Ferdinand Gonseth

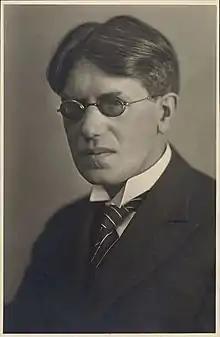
Ferdinand Gonseth

He was born on 22 September 1890 at Sonvilier, the son of Ferdinand Gonseth, a clockmaker, and his wife Marie Bourquin. He studied at La Chaux-de-Fonds, and read physics and mathematics at ETH Zurich, from 1910 to 1914.